Panzer I

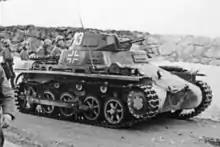
A Panzer I Ausf. A in combat during the Nazi German invasion of Norway

On 1 September 1939, Germany invaded Poland using seventy-two divisions (including 16 reserve infantry divisions in OKH reserves), including seven panzer divisions (1., 2., 3., 4., 5., 10., "Kempf") and four light divisions (1., 2., 3., 4.). Three days later, France and Britain declared war on Germany. The seven panzer and four light divisions were arrayed in five armies, forming two army groups. The battalion strength of the 1st Panzer Division included no less than fourteen Panzer Is, while the other six divisions included thirty-four. About 2,700 tanks were available for the invasion of Poland, but only 310 of the heavier Panzer III and IV tanks were available. Furthermore, 350 were of Czech design—the rest were either Panzer Is or Panzer IIs. The invasion was swift and the last Polish pockets of resistance surrendered on 6 October. The entire campaign had lasted five weeks (with help of the Soviet forces, which attacked on 17 September), and the success of Germany's tanks in the campaign was summed up in response to Hitler on 5 September: when asked if it had been the dive bombers who destroyed a Polish artillery regiment, Guderian replied, "No, our panzers!"